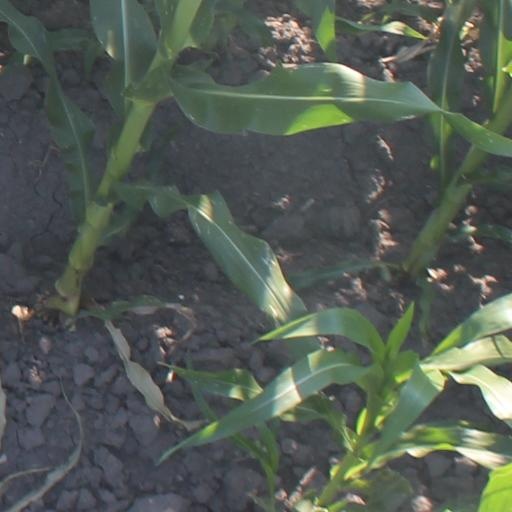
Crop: maize; corn